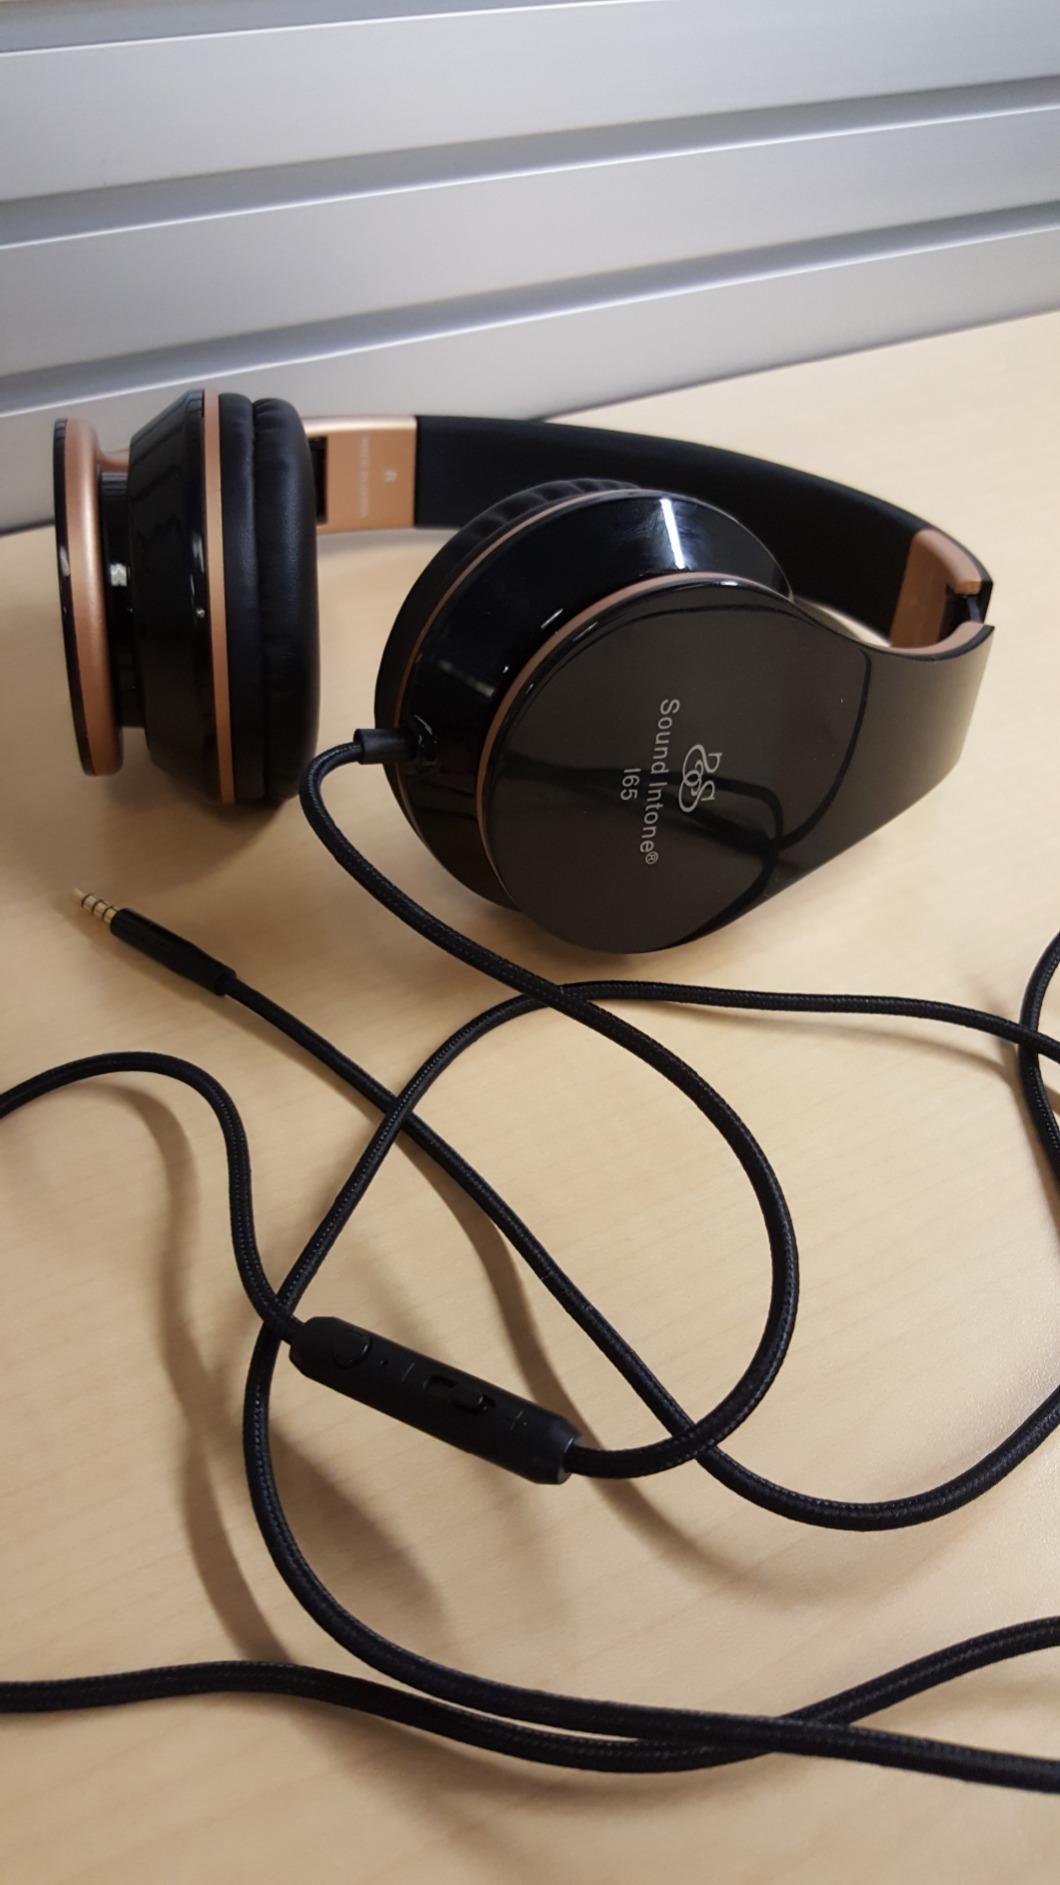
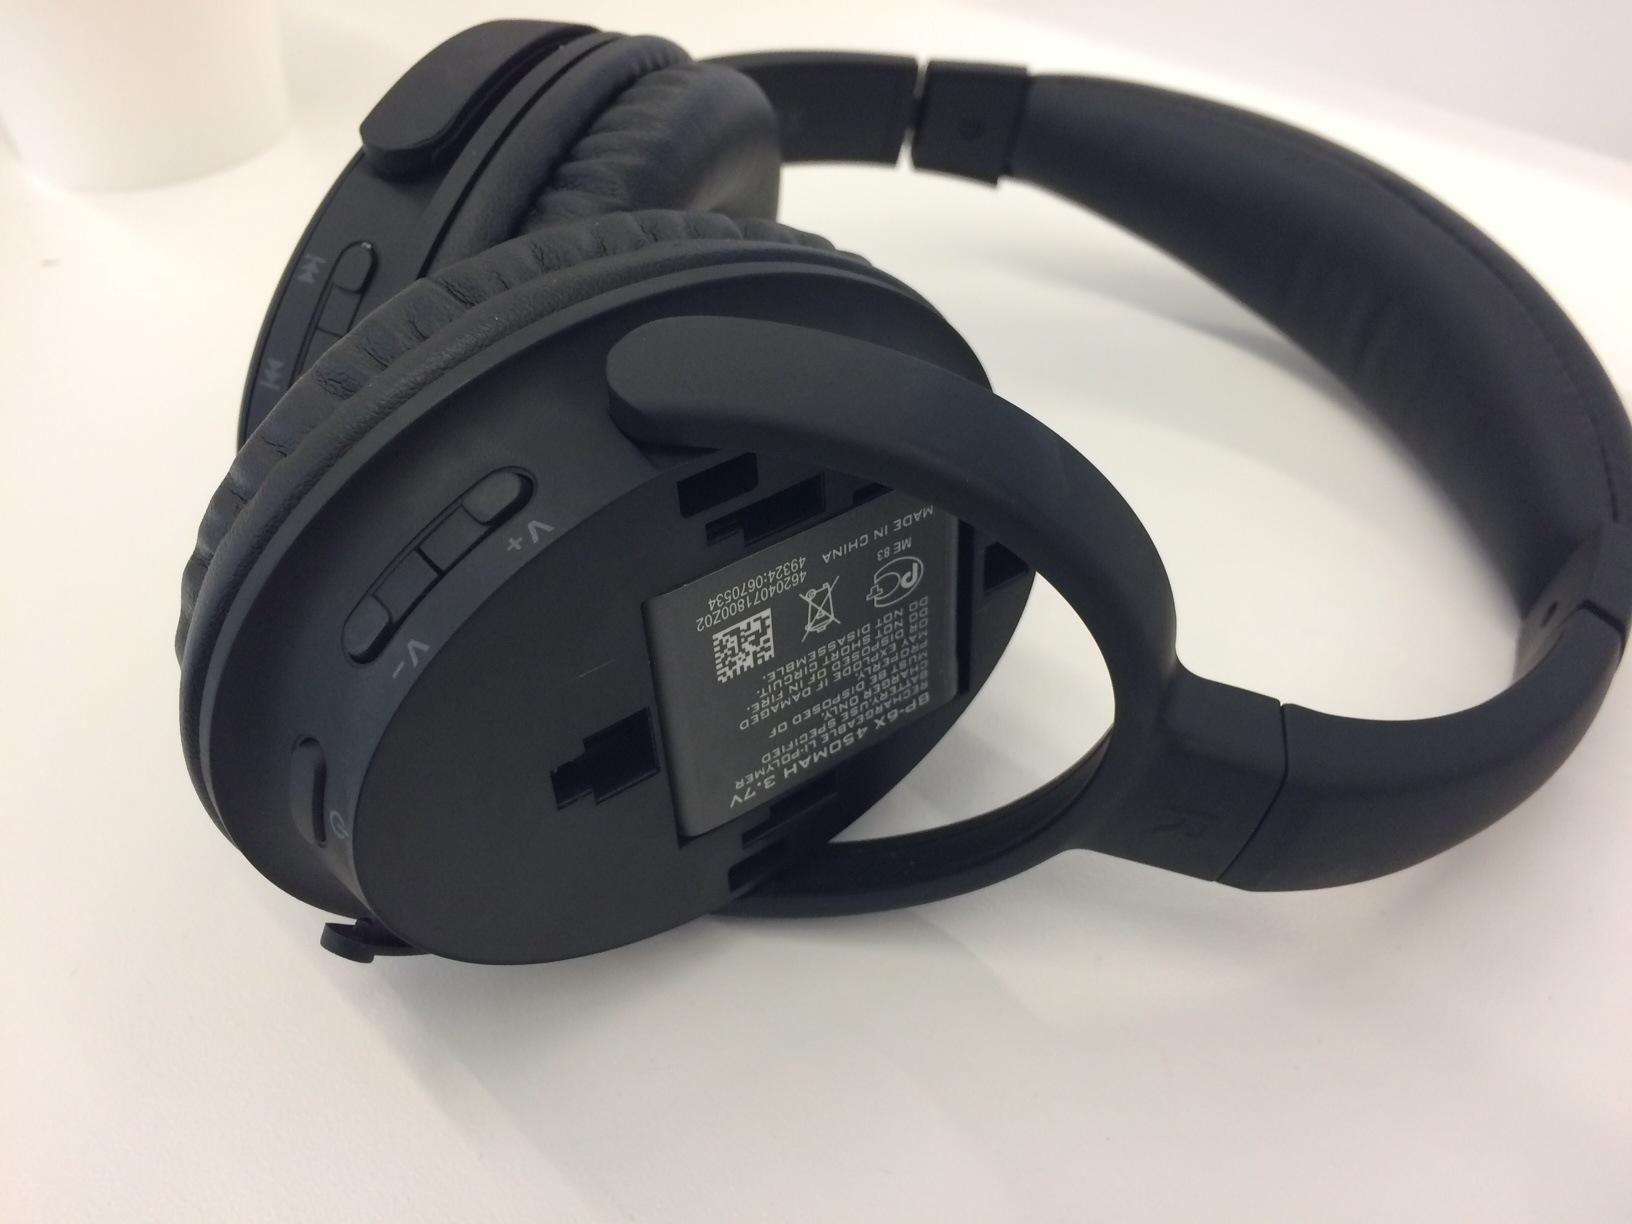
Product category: headphones
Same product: no